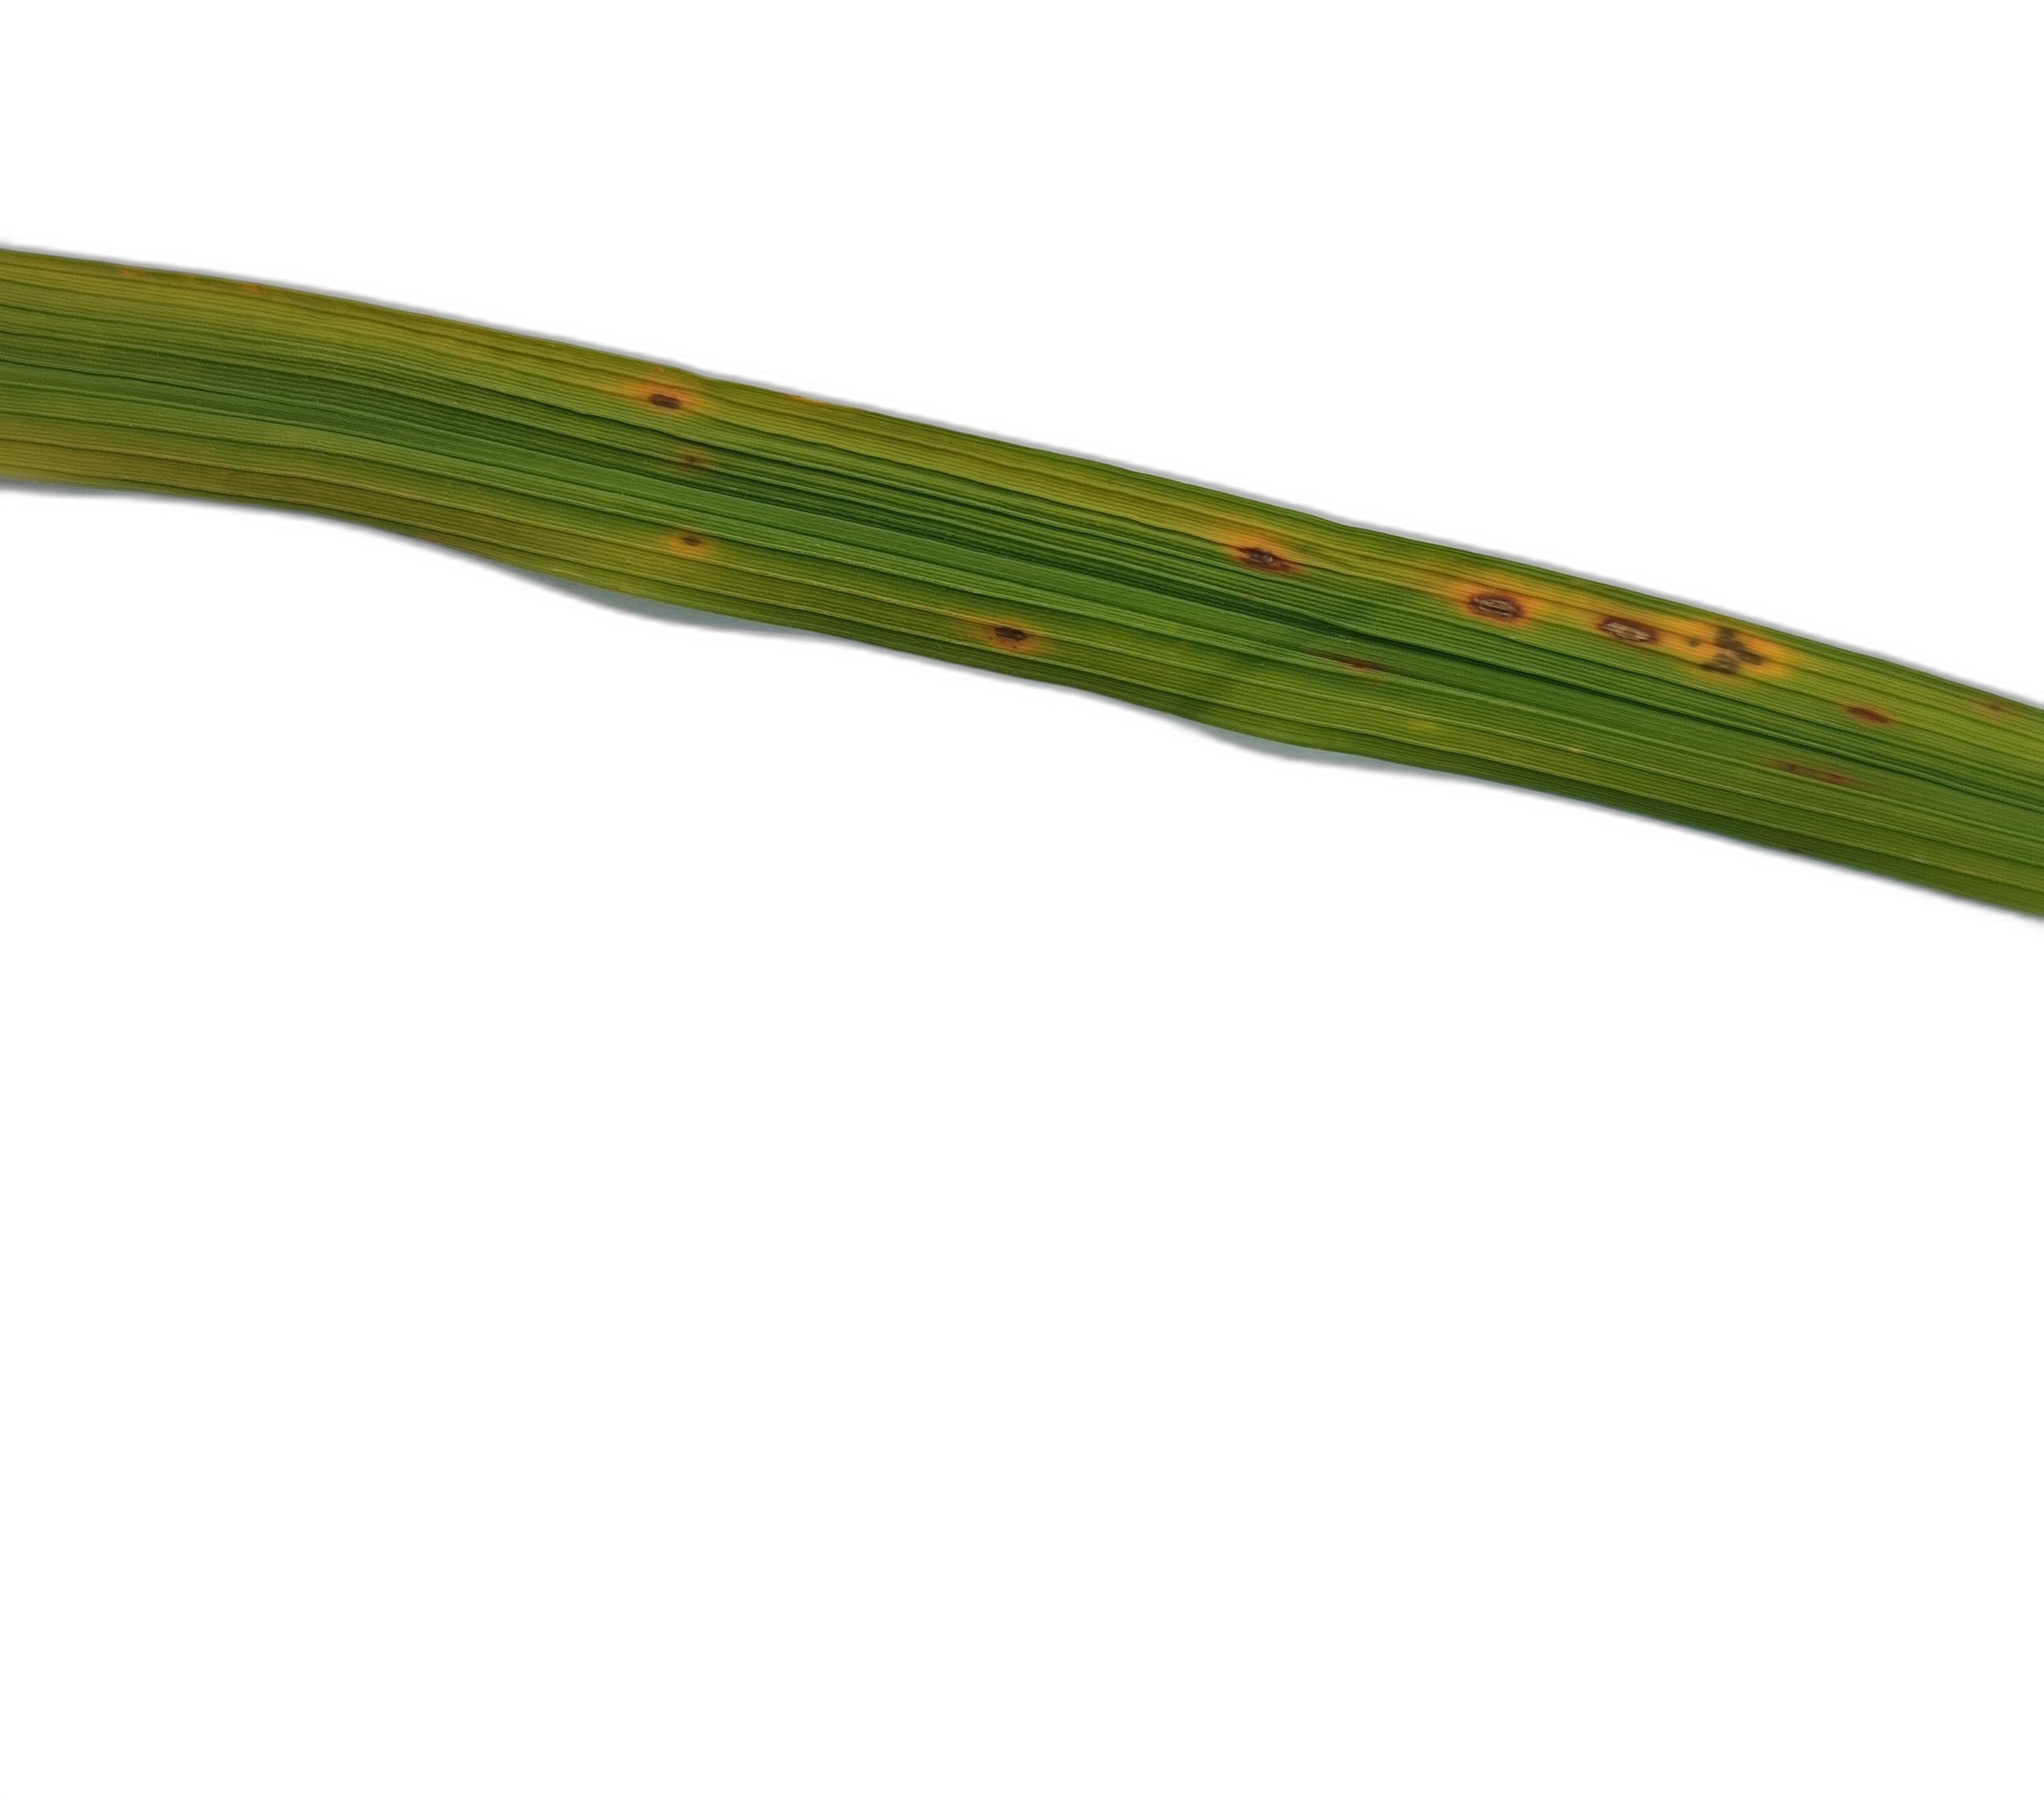
Label: Rice Blast